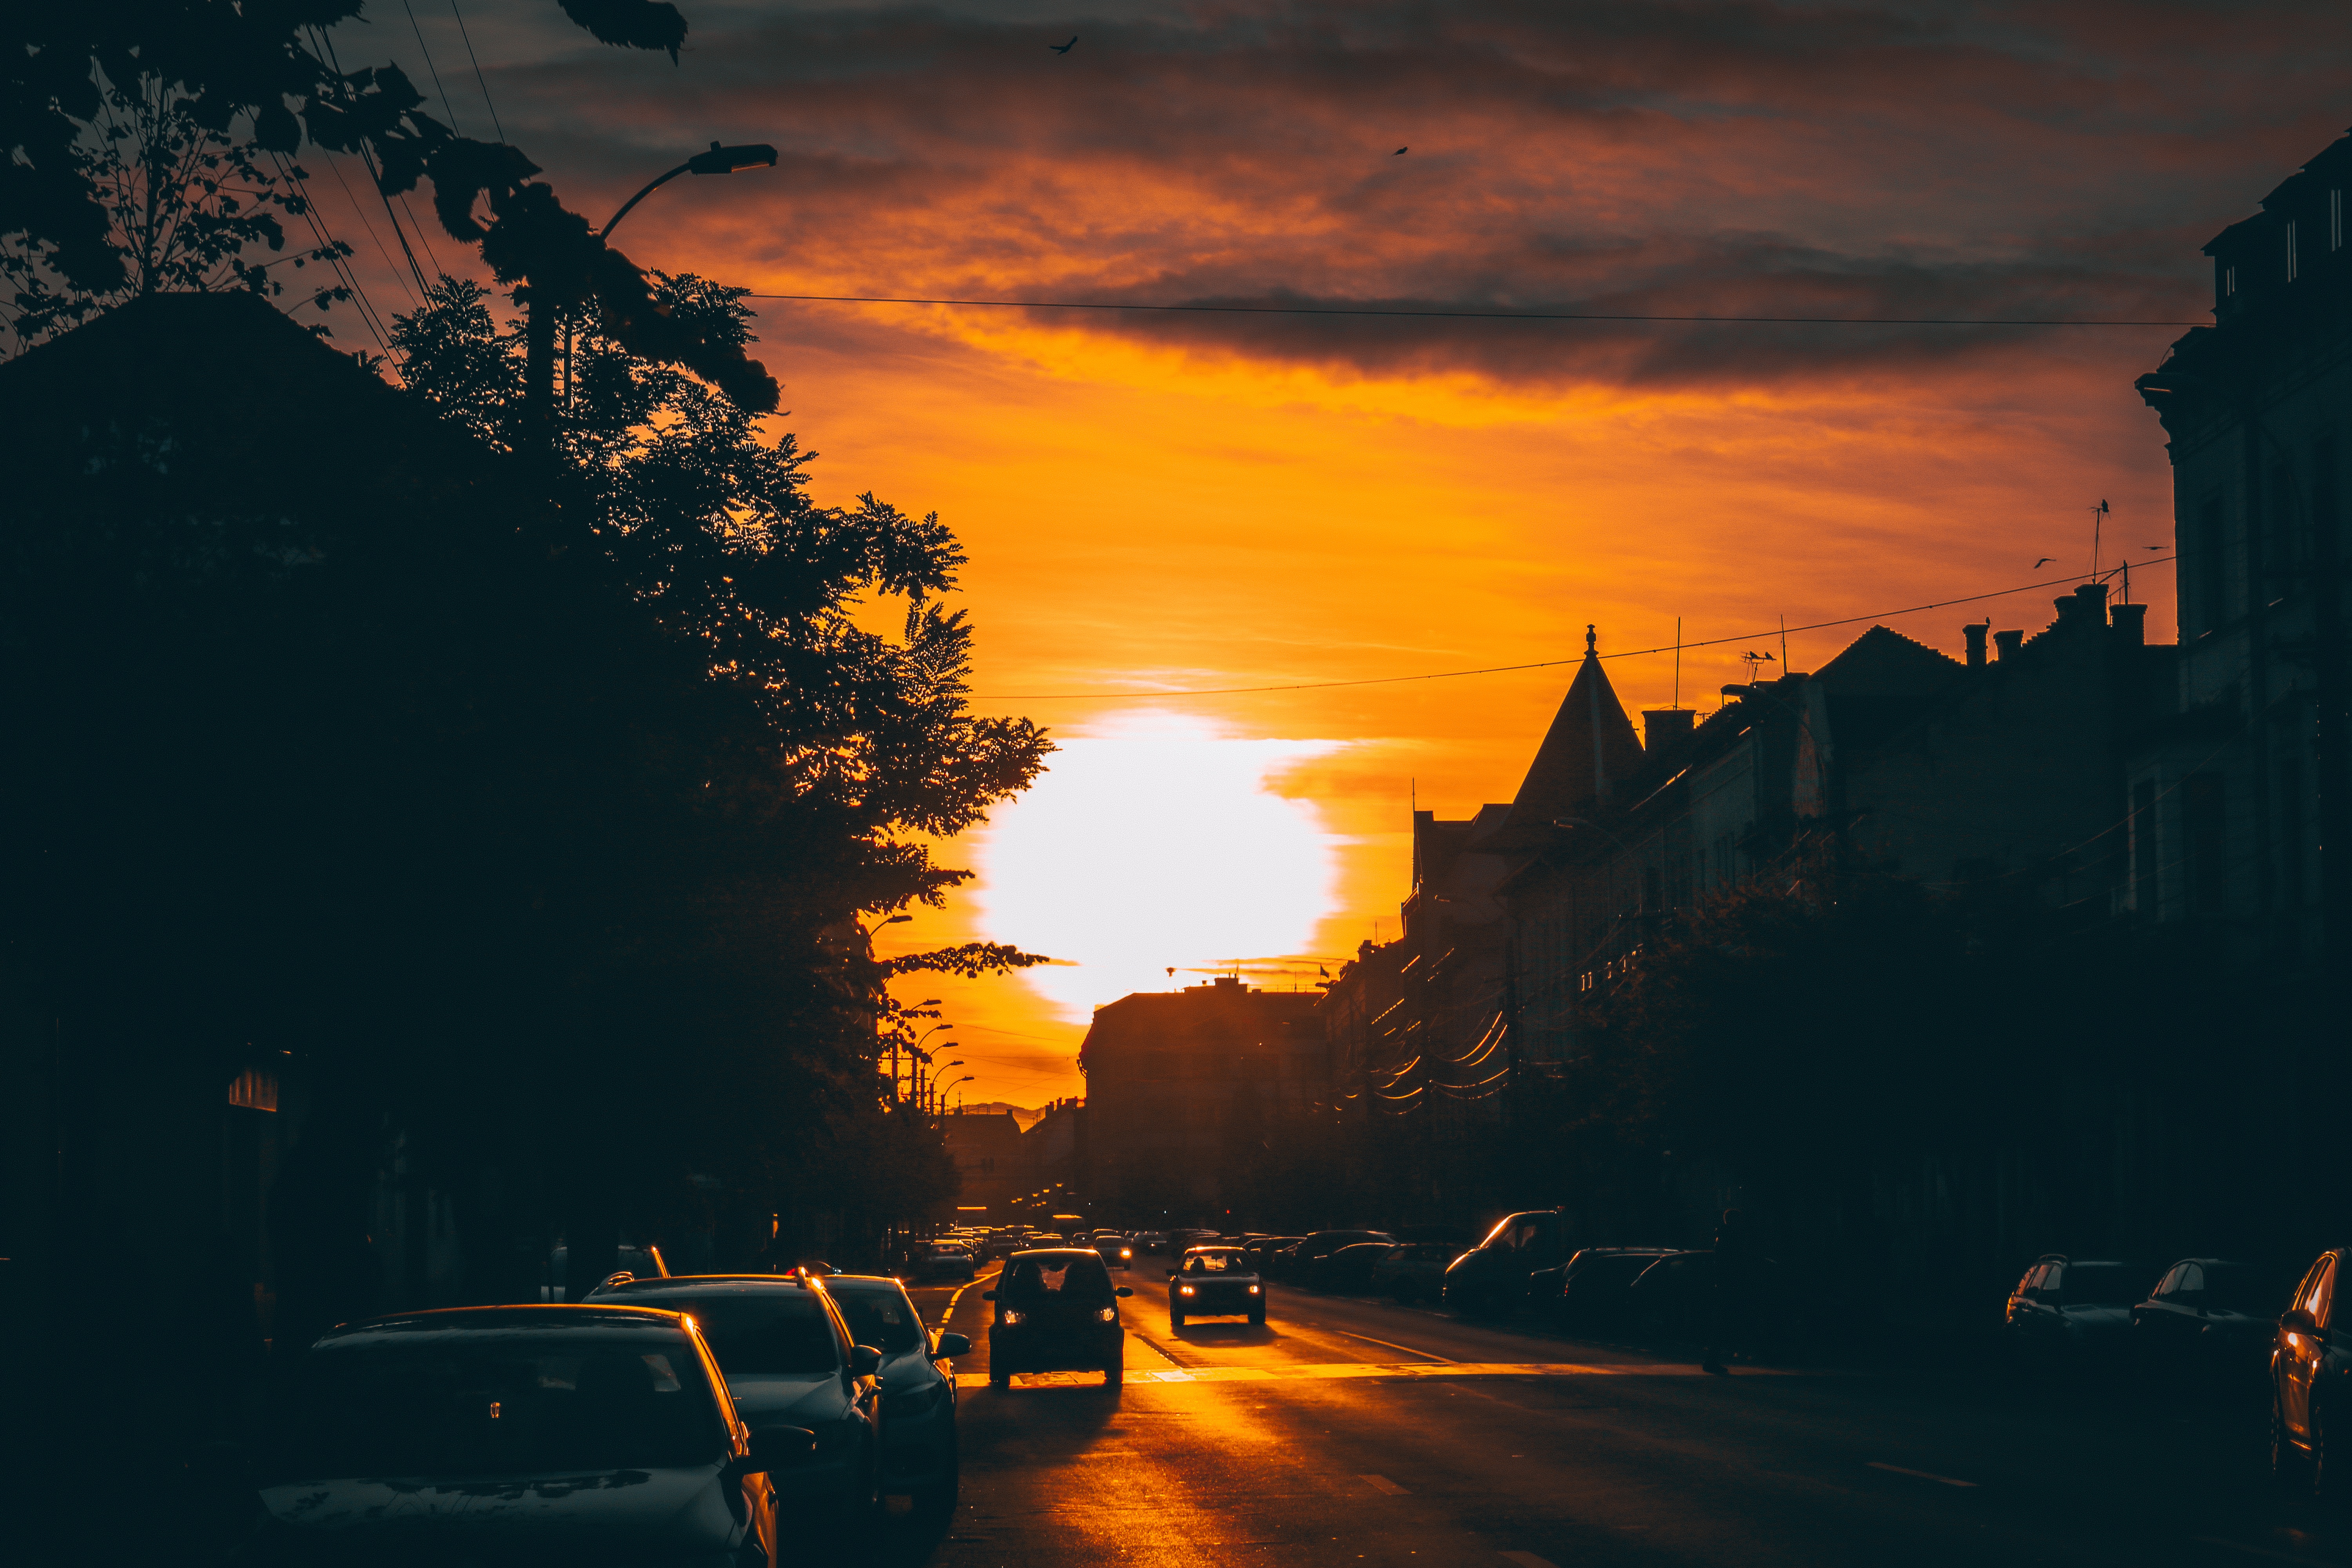
cloud, sky, sun, sunrise, sunset, night, sunlight, morning, dawn, dusk, evening, reflection, darkness, afterglow